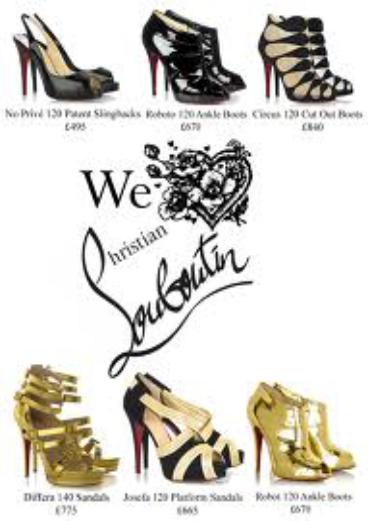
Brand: Christian Louboutin
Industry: Clothes